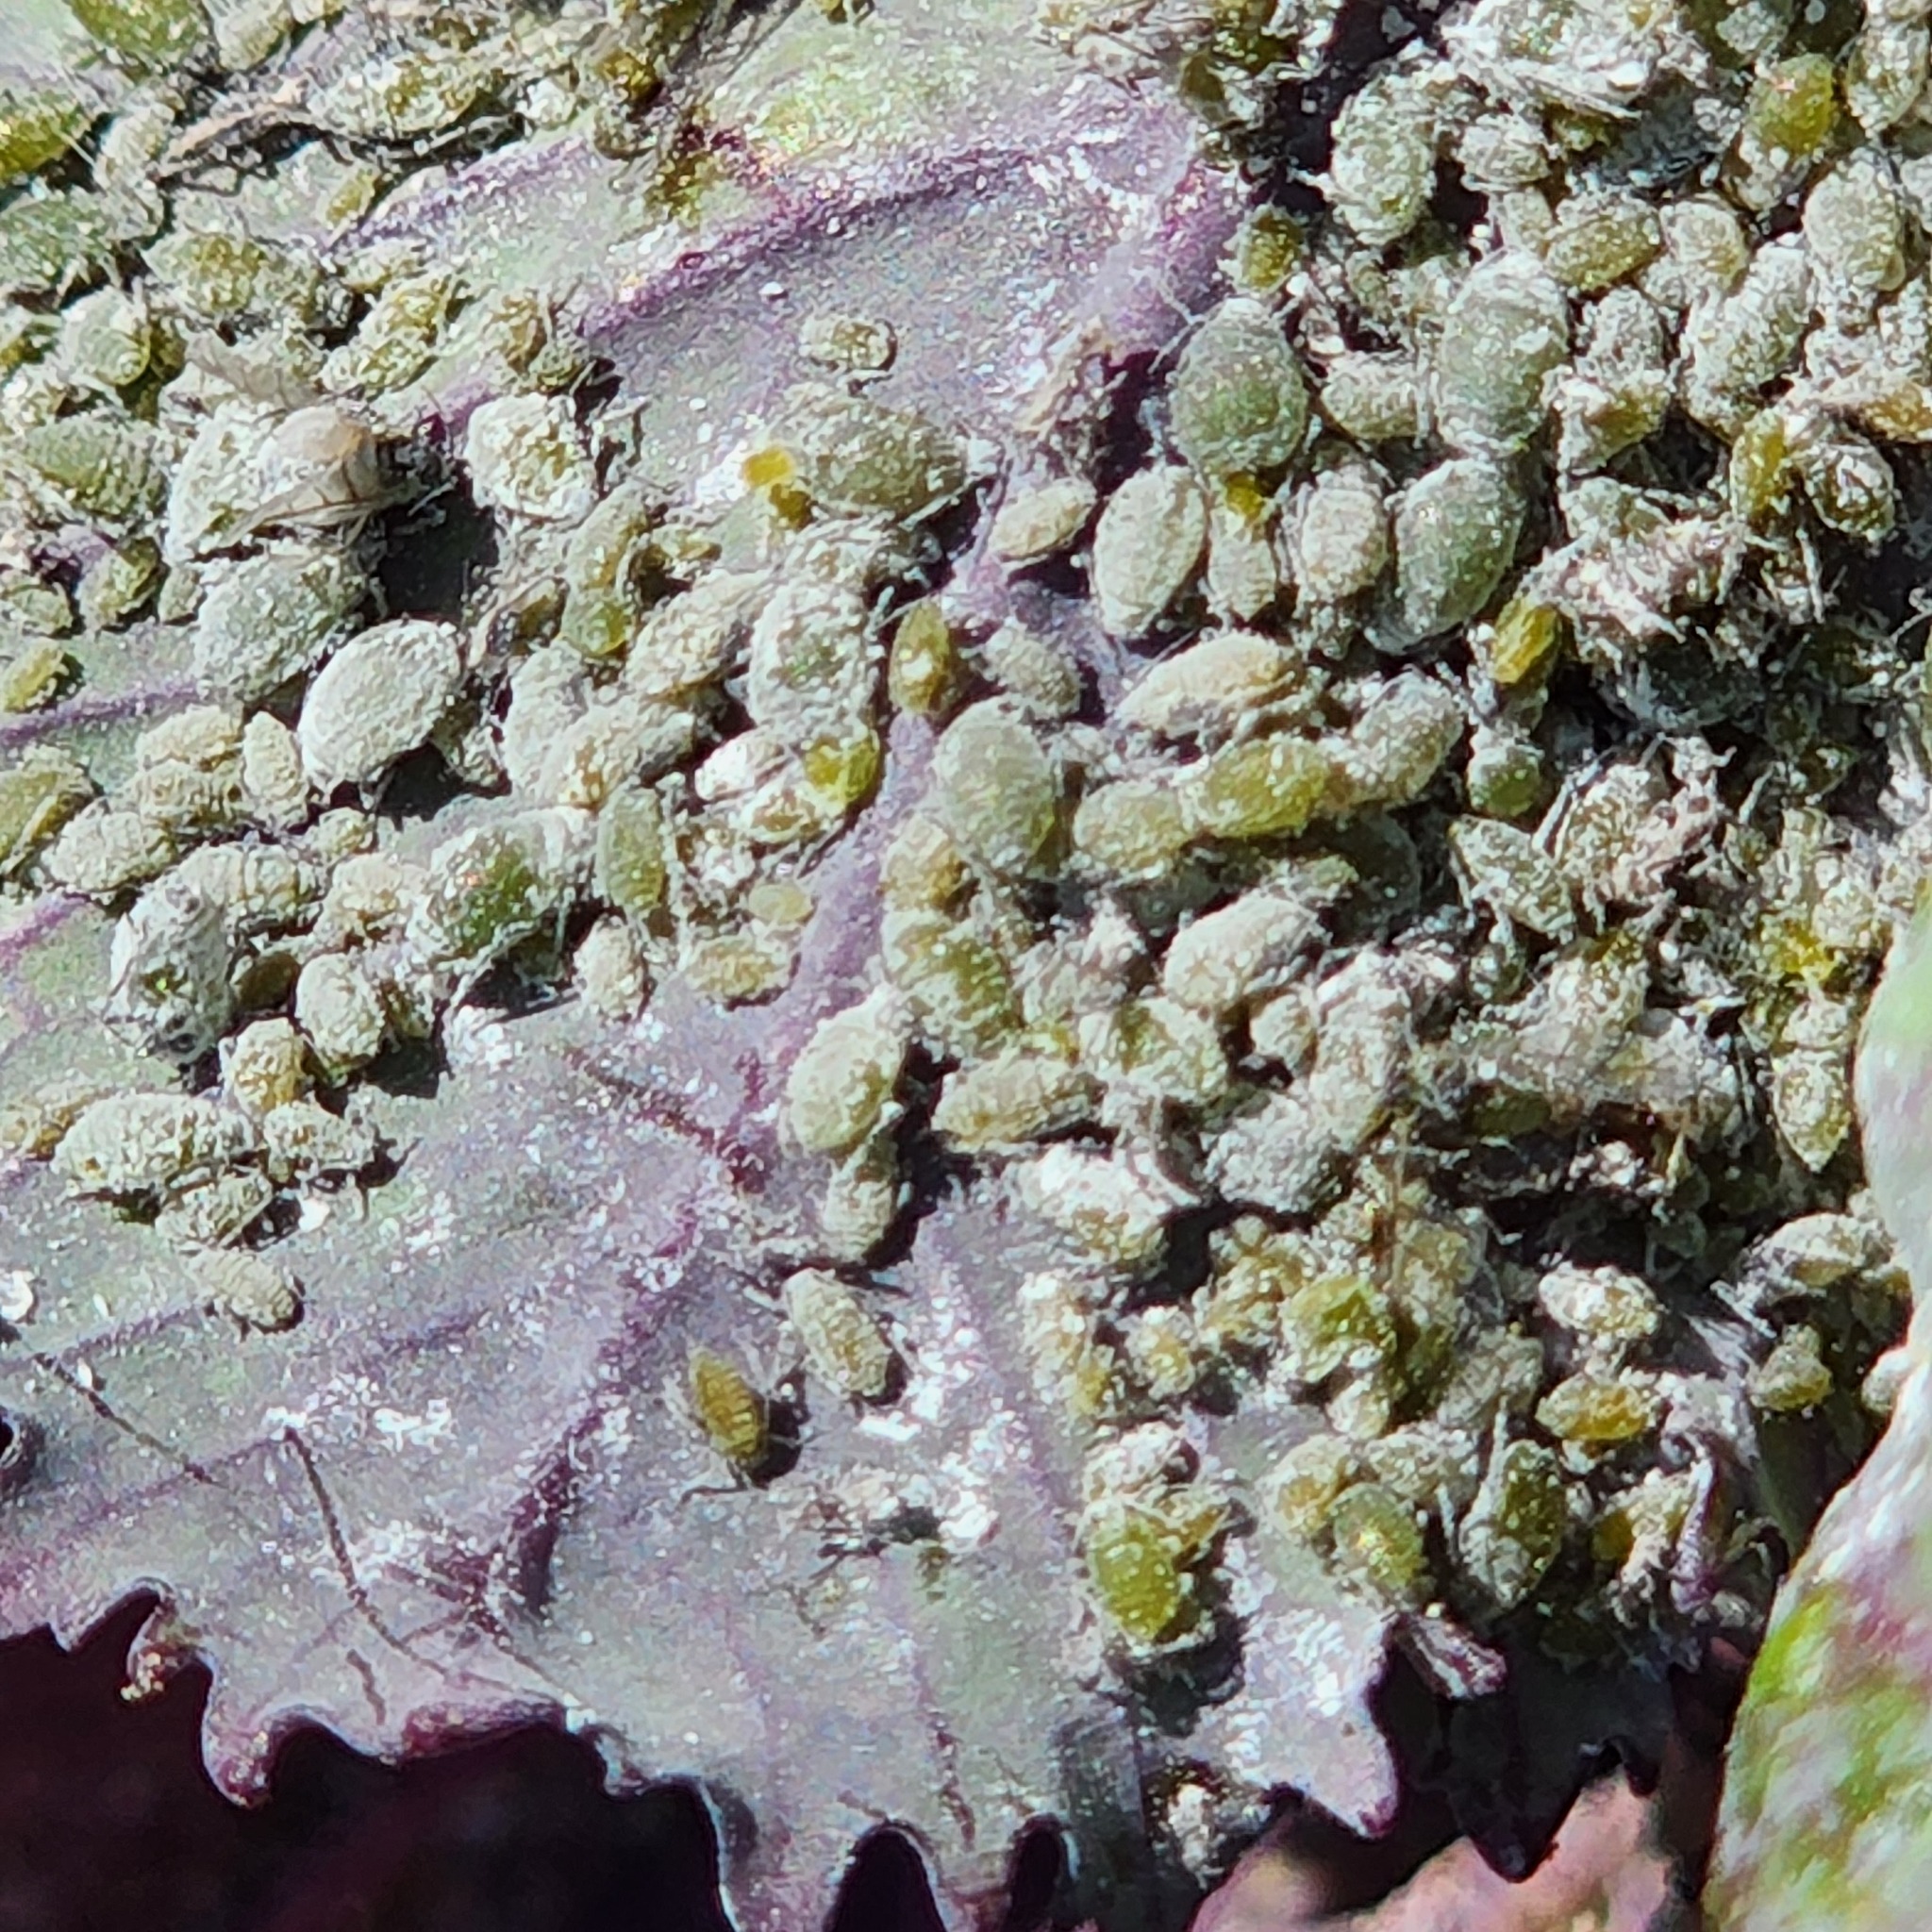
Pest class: cabbage_aphid